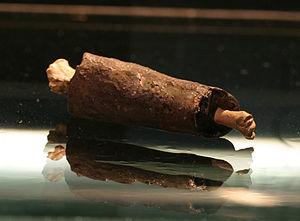
Le sanctuaire d’Isis et de Mater Magna est un lieu de culte de la Mogontiacum romaine qui était actif entre le Iᵉʳ siècle et le IIIᵉ siècle de notre ère. Les vestiges archéologiques de ce site furent mis au jour et dégagés fin 1999 lors de travaux dans la galerie marchande dite « Römerpassage » dans le centre-ville de Mayence.